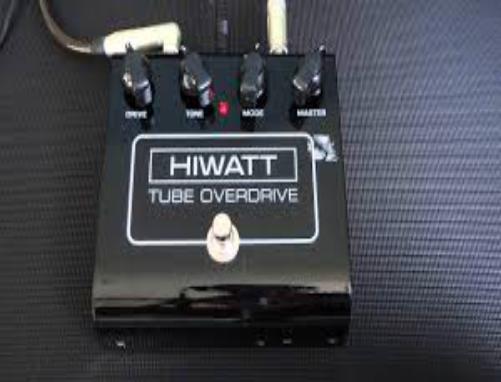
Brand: Hiwatt
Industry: Electronic